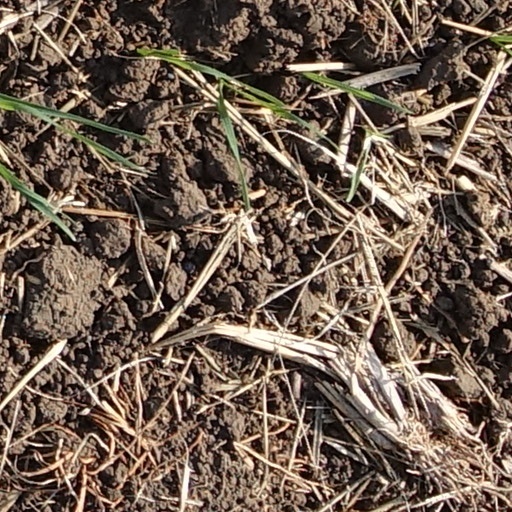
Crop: wheat